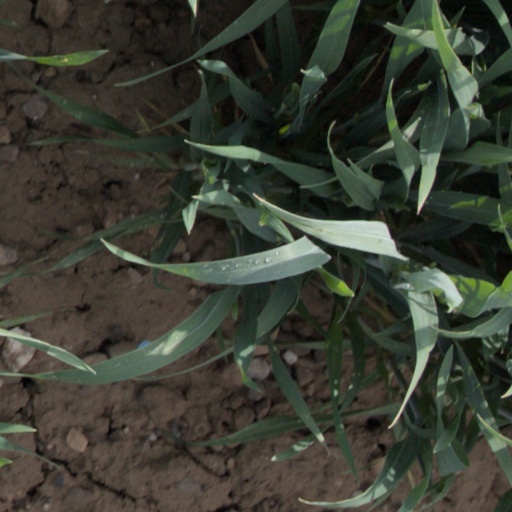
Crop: wheat